Tramp species

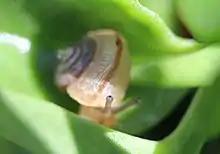
Asian trampsnail "(Bradybaena similaris)", an invasive gastropod found in several countries worldwide.

Tramp species are organisms that have stable populations outside their native ranges. They are closely associated with human activities. They are disturbance-specialists, and are characterized by their synanthropic associations with humans as their primary mode of expansion is human-mediated dispersal. That being said, tramp species are not limited to anthropogenically disturbed habitats, they have the potential to invade pristine habitats, especially when established in a new area. For example, "Anoplolepis gracilipes" was able to invade undisturbed forest ecosystems in Australia after being introduced and having an established population in northeast Arnhem Land. It is important to note that while some tramp species are invasive, the majority of them are not. Some can exist alongside native species without competing with them, simply occupying unfilled niches, such as is the case with some populations of "Tapinoma melanocephalum" and "Monomorium pharaonic", who rarely interfere with native species outside human settlement areas.